Heywood-Wakefield Company Complex

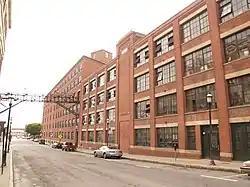

The Heywood-Wakefield Company Complex is a historic factory complex at 206 Central Street in Gardner, Massachusetts. The complex, located at the corner of Central and Elm in West Gardner, has its origins in a chair manufacturing business established in 1826 by the Heywood brothers. The current brick factory buildings date to the later decades of the 19th century. The property was listed on the National Register of Historic Places in 1983.